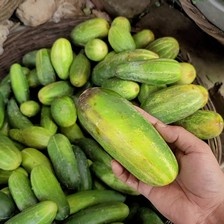
Label: cucumber